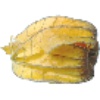
Label: physalis_with_husk